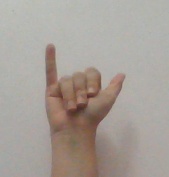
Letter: ya